No. 23 Squadron RAF

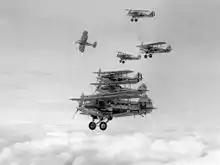
Hawker Demons of No. 23 Squadron

The squadron was re-formed on 1 July 1925 at RAF Henlow with the Sopwith Snipe, under command of the First World War air ace Raymond Collishaw. The squadron re-equipped with more modern Gloster Gamecock fighters in May 1926, and moved to RAF Kenley in February 1927.